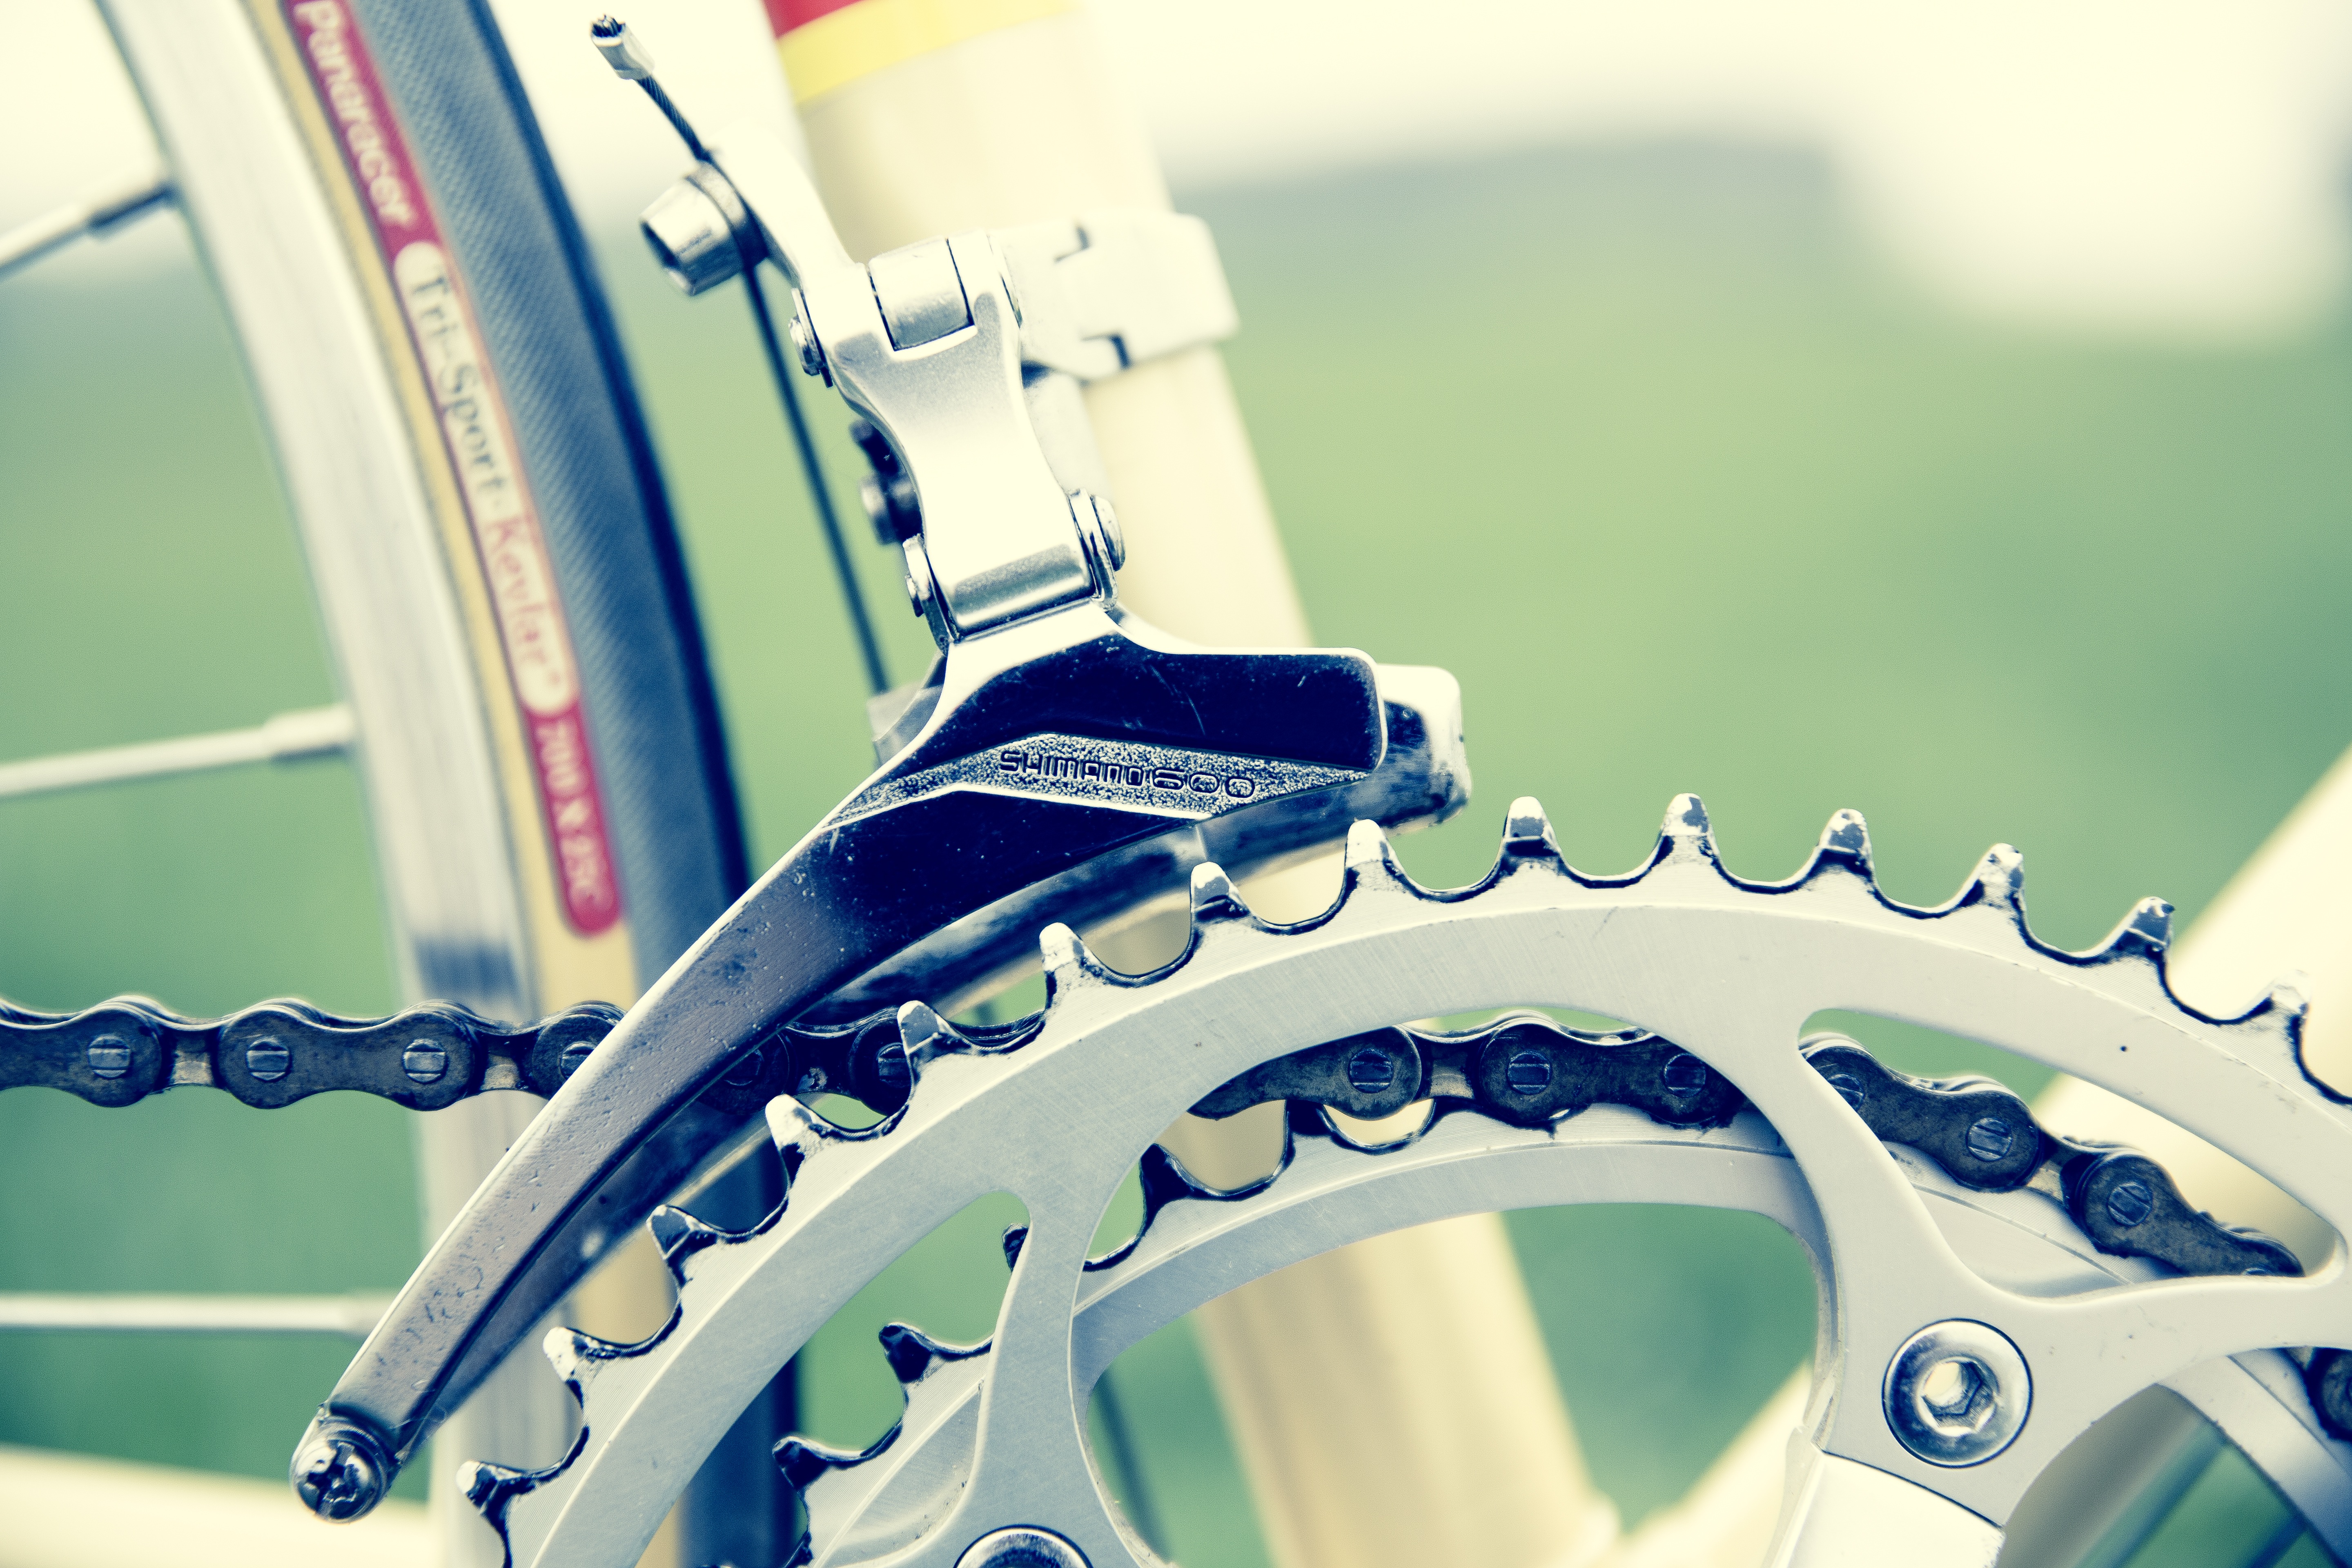
technology, vintage, wheel, chain, bicycle, bike, green, vehicle, gear, blue, close, circuit, road bike, bottom bracket